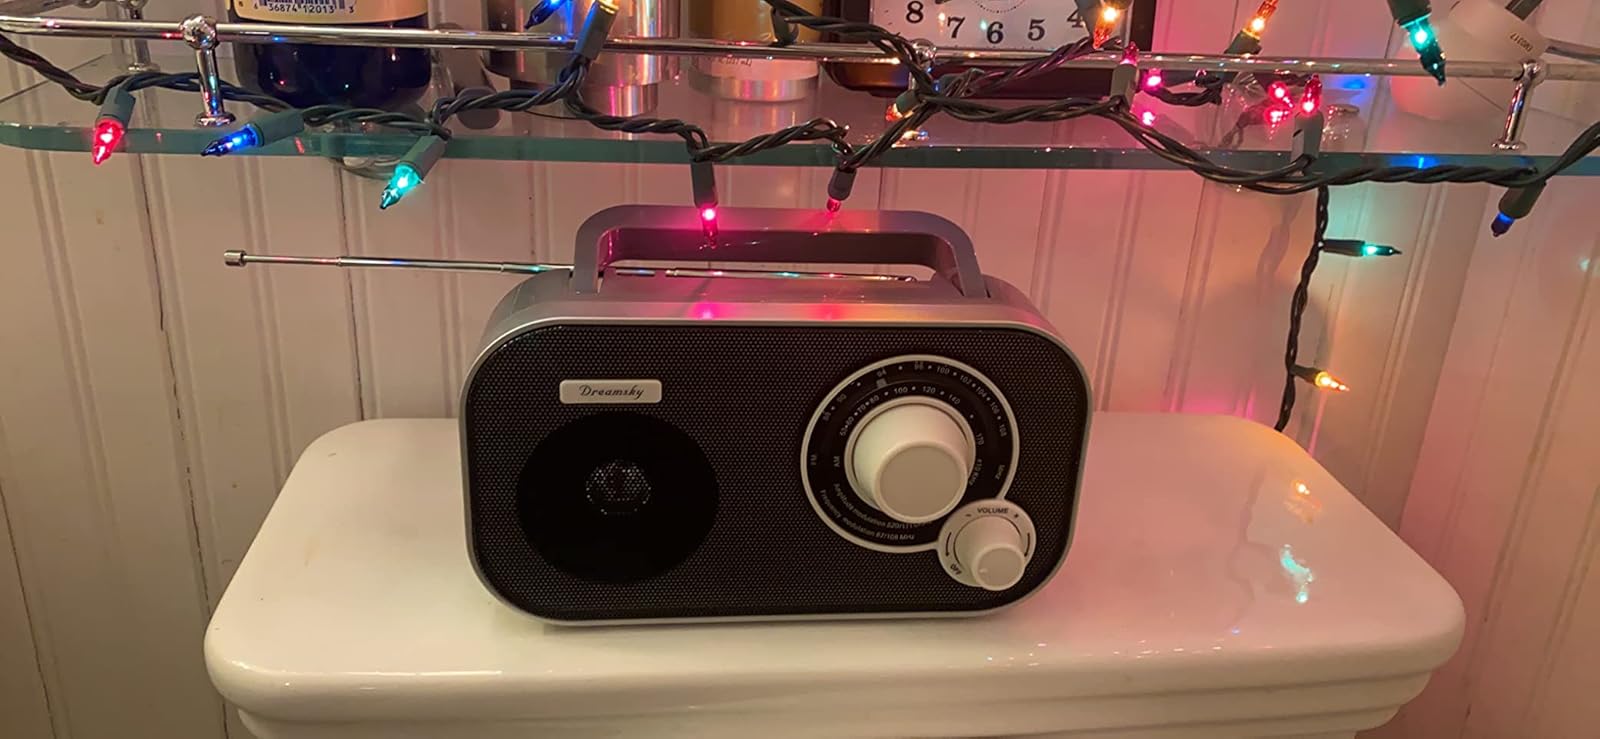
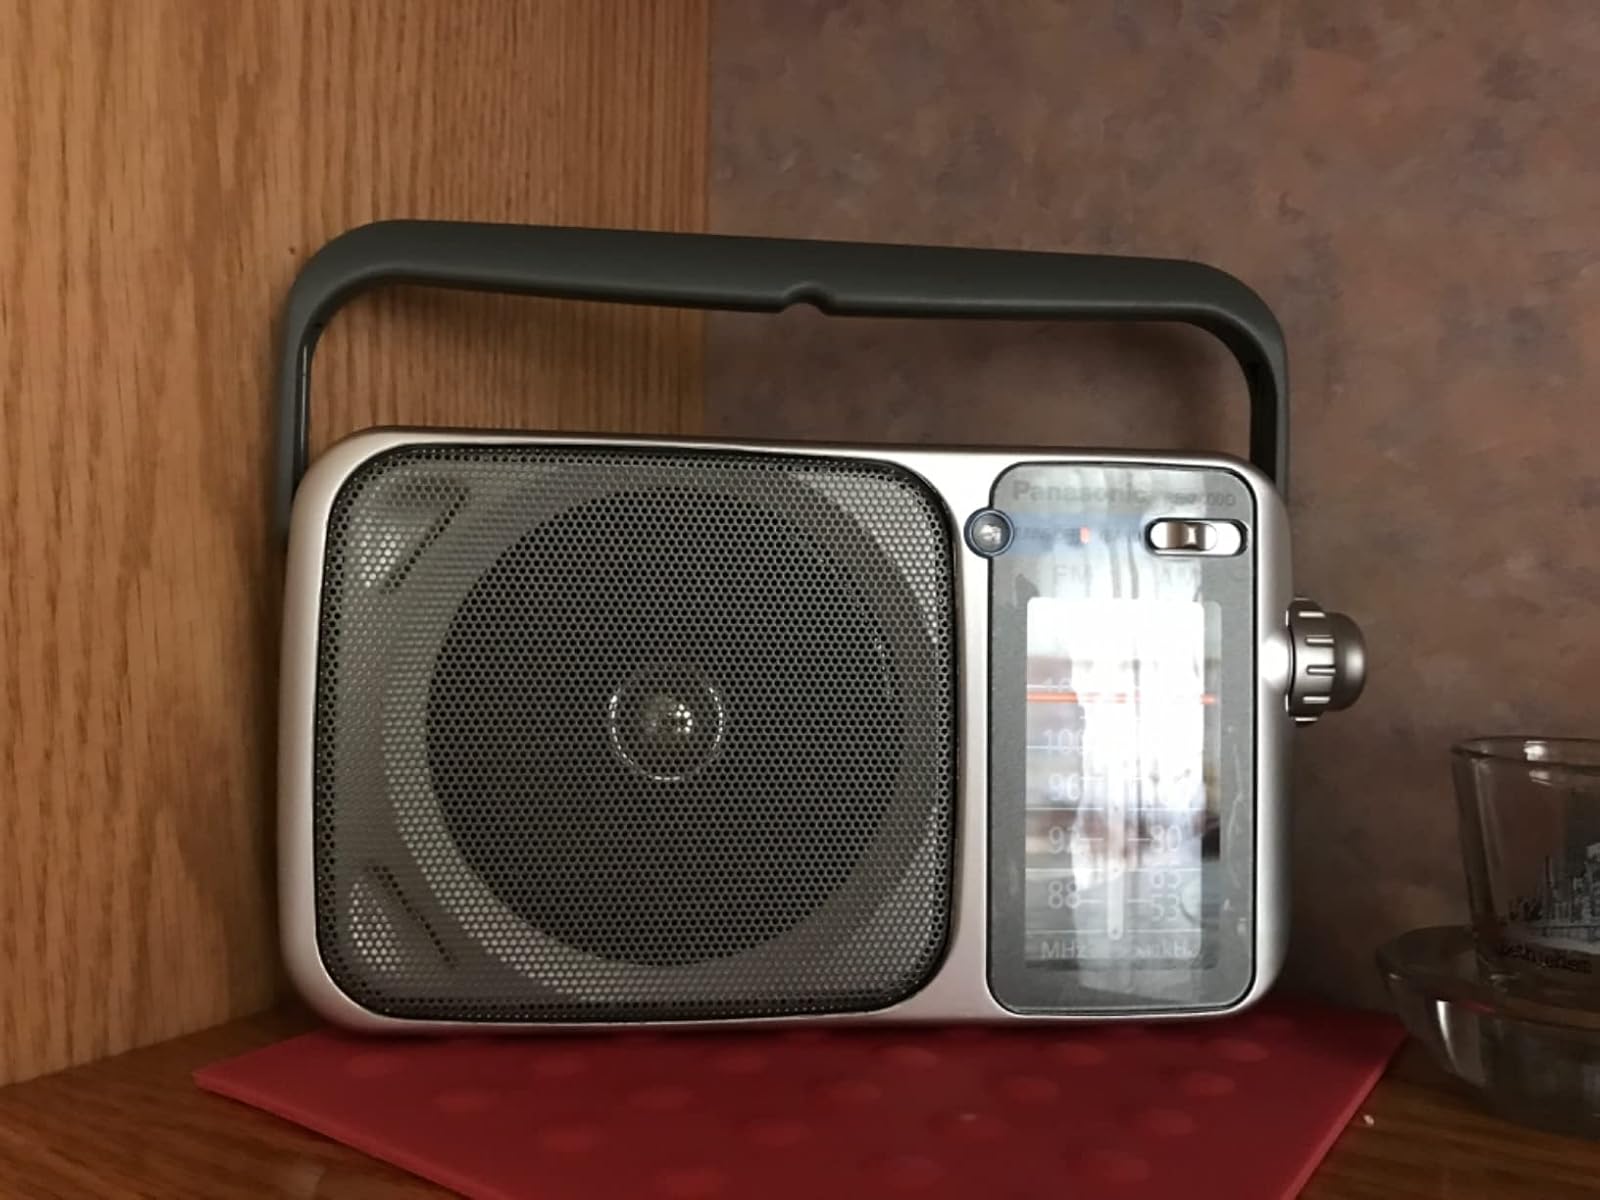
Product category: radio
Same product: no